1861 Confederate States presidential election

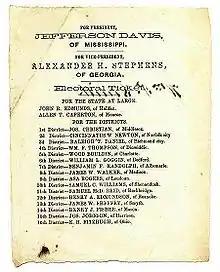
Virginia election ballot, November 6, 1861

The Confederate States Electoral College was the institution that elected the president and vice president for a six-year term without possibility of re-election for the president.